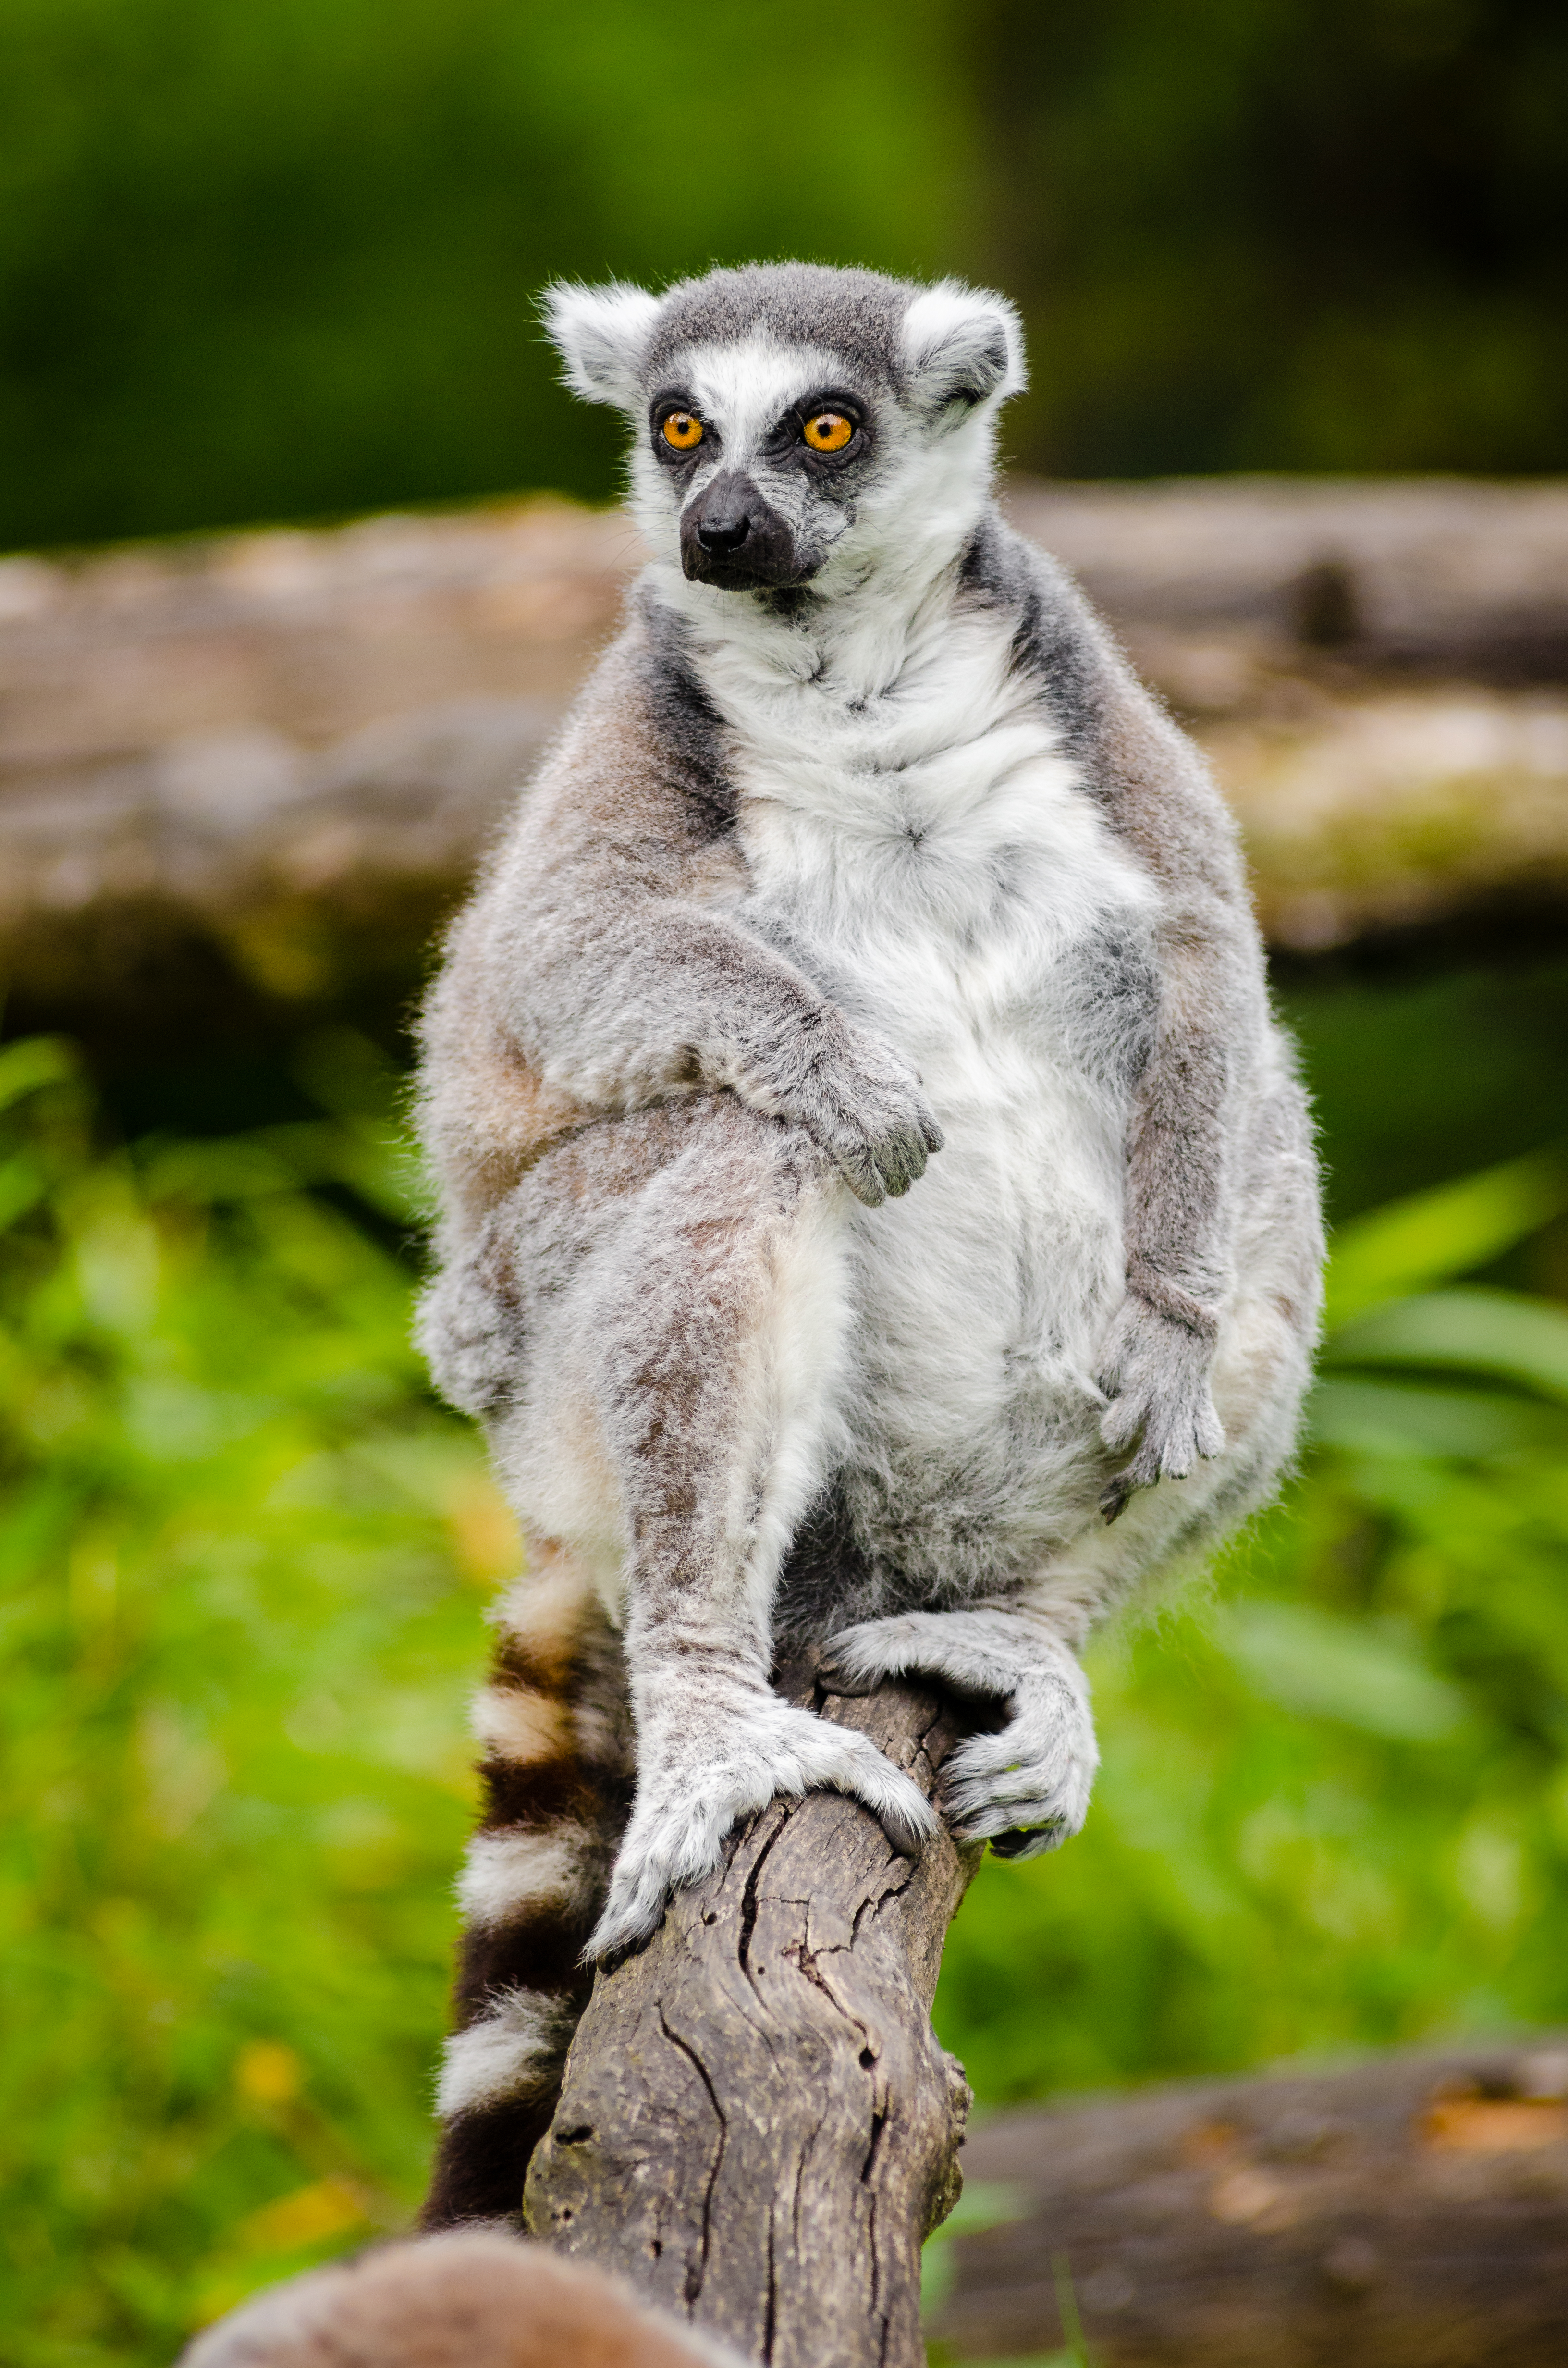
nature, animal, wildlife, zoo, mammal, fauna, primate, madagascar, lemur